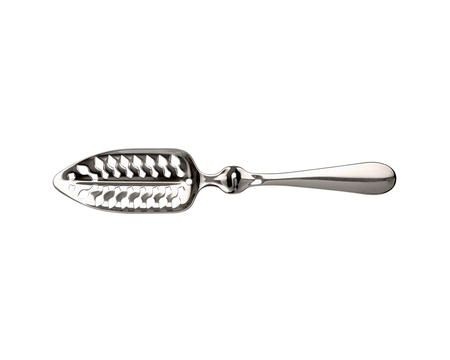
Ske til Absinthe
Ske til absinth på klassisk fransk manér med plads til en sukkerknald. Rustfrit stål. Længde: 17,5 cm - Bredde: 3,3 cm
Brand: La Rochere
Category: Home & Garden > Kitchen & Dining > Barware > Absinthe Fountains